List of birds of the Galápagos Islands

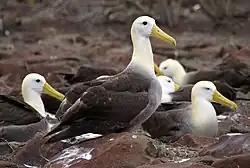
Waved albatross

Order: PhaethontiformesFamily: Phaethontidae